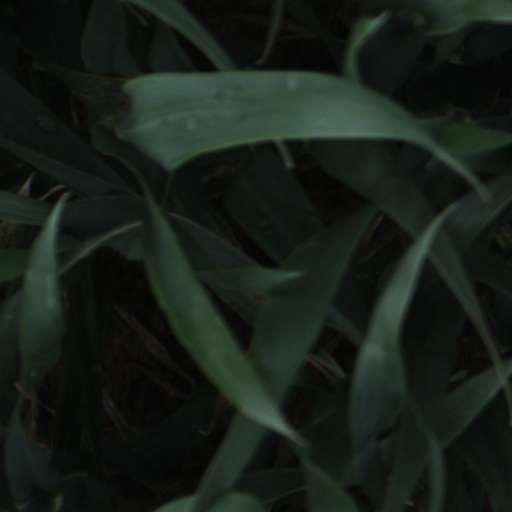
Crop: wheat